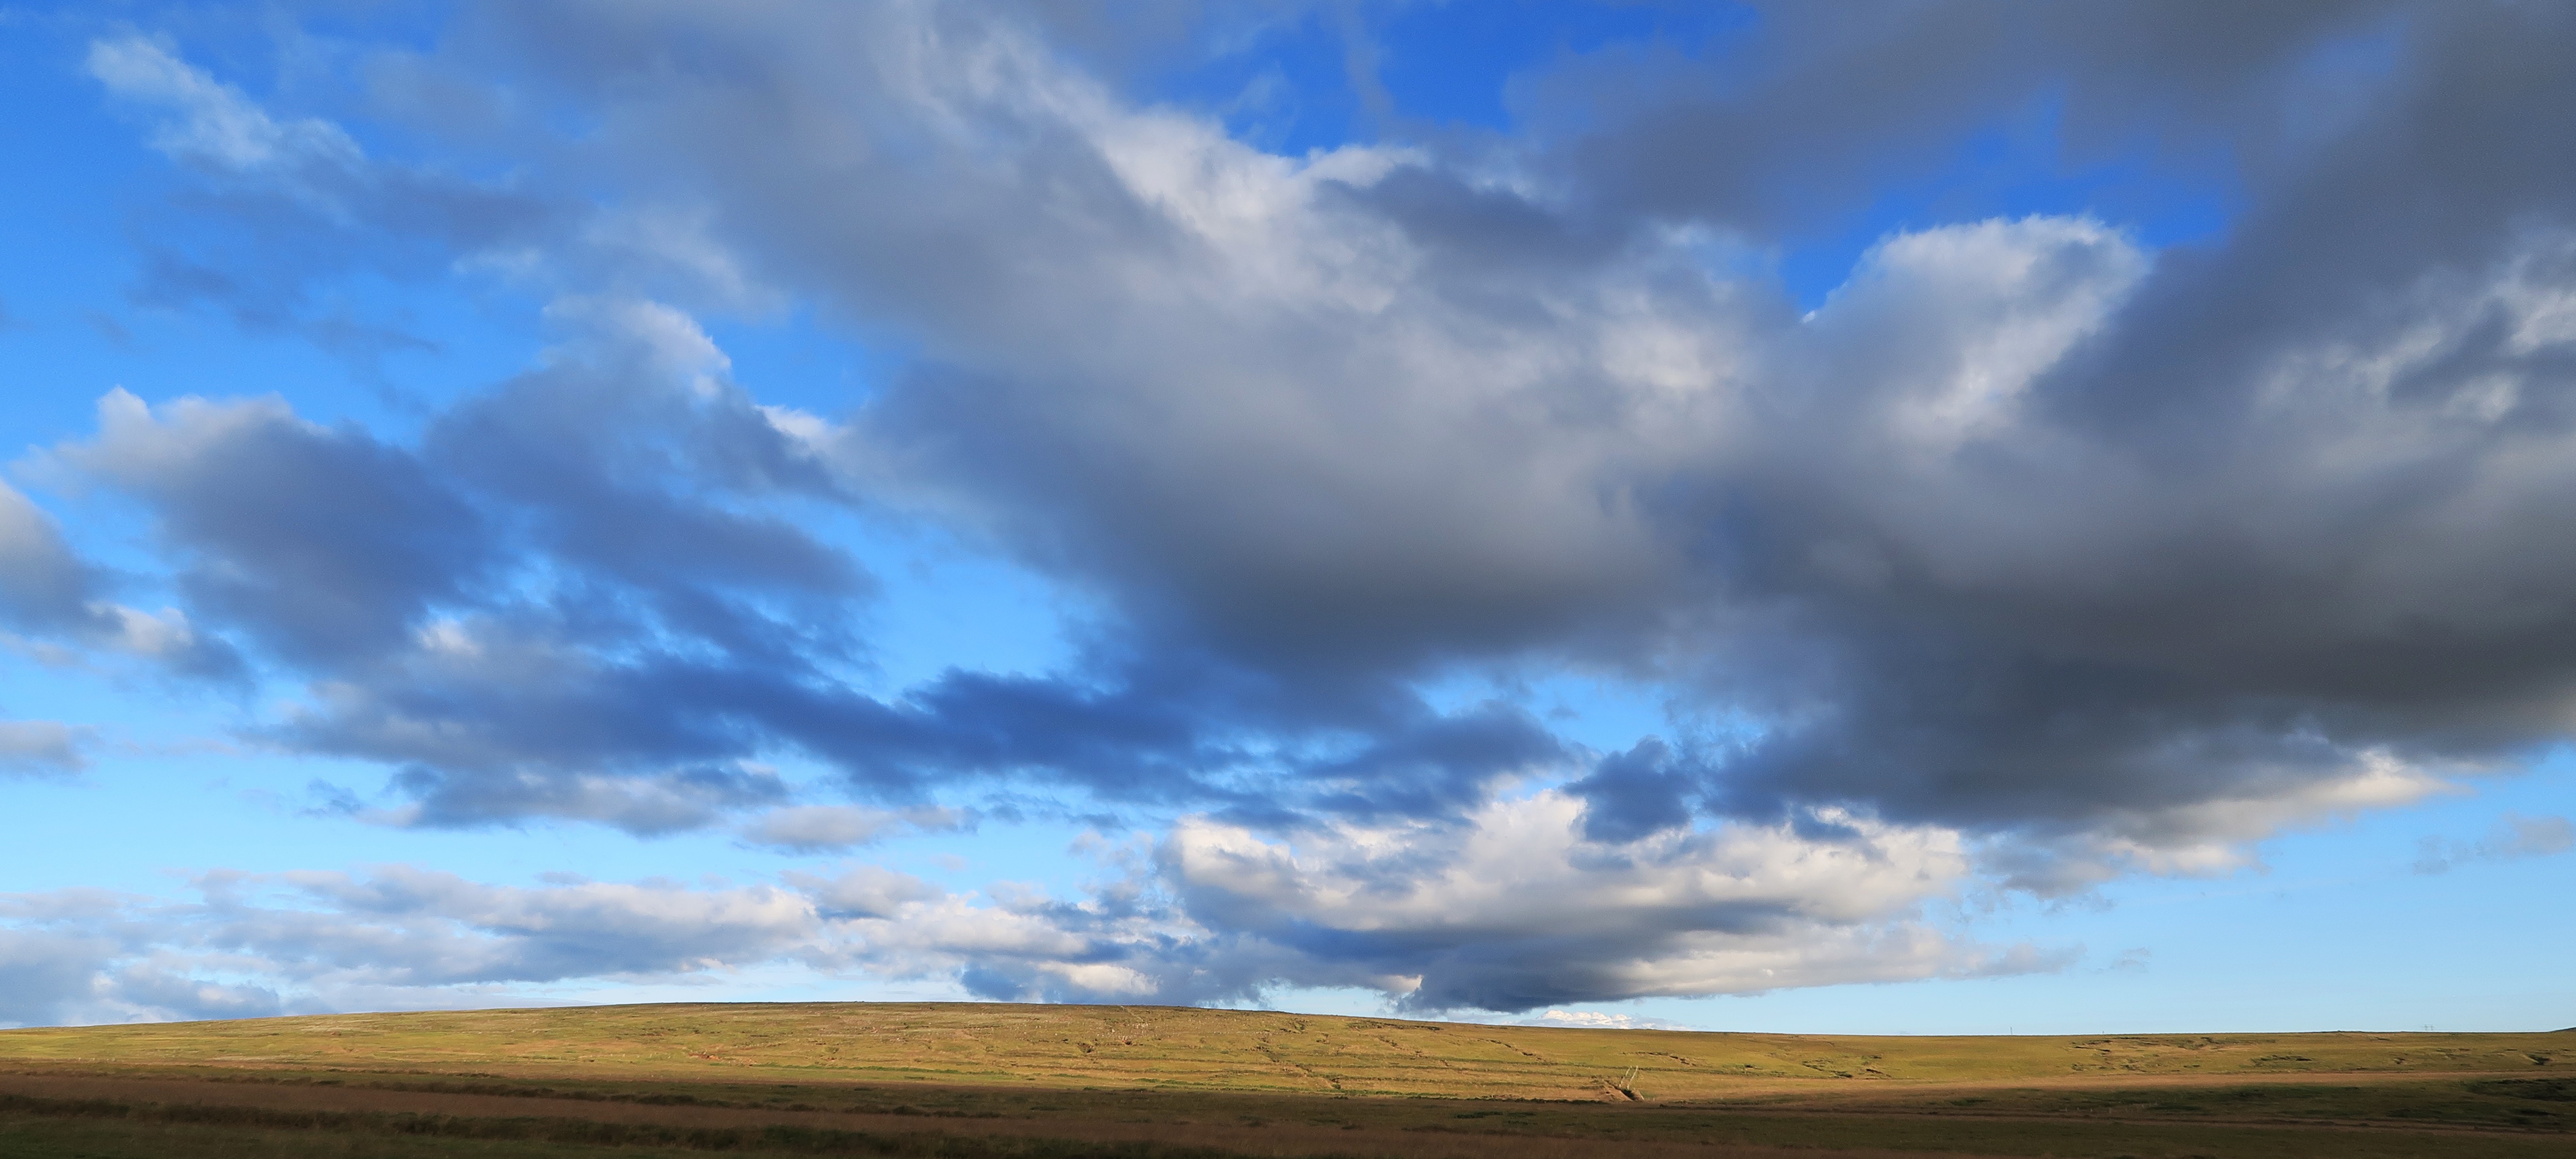
landscape, horizon, cloud, sky, field, meadow, prairie, sunlight, hill, wind, storm, cumulus, blue, iceland, plain, clouds, grassland, plateau, ecosystem, steppe, meteorological phenomenon